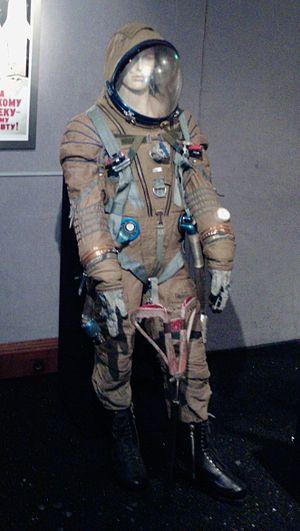
Une combinaison spatiale est un équipement utilisé pour assurer la survie d'une personne dans l'espace. L'environnement spatial est caractérisé principalement par un vide presque total et de grandes variations de température. La combinaison spatiale est portée par les astronautes lors des sorties dans l'espace ou à la surface d'autres corps célestes mais également à l'intérieur de véhicules spatiaux pour faire face à une dépressurisation accidentelle. Pour permettre la survie, une combinaison spatiale doit fournir de l'oxygène, évacuer le dioxyde de carbone et la vapeur d'eau expirés, et assurer une protection thermique tout en autorisant une mobilité maximale. Généralement à ces fonctions s'ajoutent un système de communications, une protection au moins partielle contre les rayons cosmiques et les micrométéorites et la possibilité pour son occupant d'absorber des liquides.